Baba Keenaram

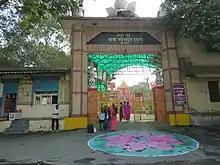
Baba Keenaram Temple, located in Varanasi, Uttar Pradesh, India

Keenaram was the first "peethadheswar" (founder) of Baba Keenaram Sthal, the headquarters/pilgrim of Aghors across the world.